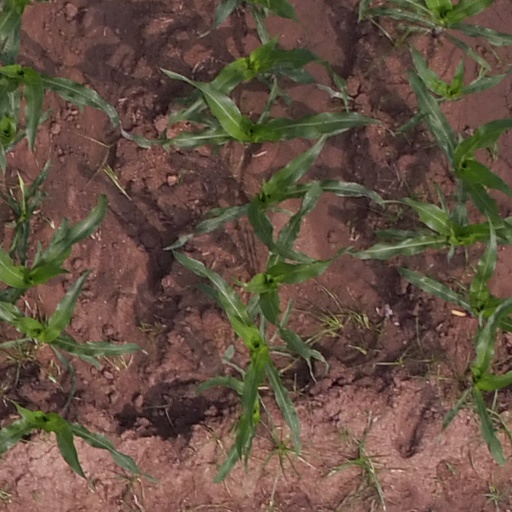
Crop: maize; corn